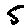
Label: 5